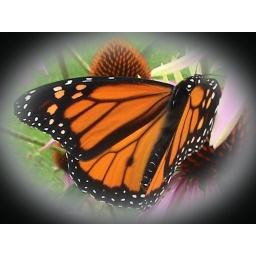
Male Monarch butterfly photo made with a feathered vignette effect in Photoshop